Eating disorders and memory

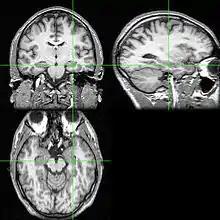
An MRI scan with the hippocampus indicated in a coronal, lateral and horizontal view.

Imbalances found in certain serotonin receptor activity in cortical association regions, including the frontal lobes, are found in individuals with AN and may be the cause of impairment in their working memory, attention, motivation, and concentration. In addition, the ability of individuals with AN to activate remote memories, learn new information, plan ahead, regulate actions according to environmental stimuli, and shift behavioural sets appropriately are all implicated. Some individuals with anorexia nervosa (AN) have an inability to change their pattern response behaviours, which has been linked to disturbances found in the cortical and subgenual cingulate - mesial temporal pathways of these individuals.